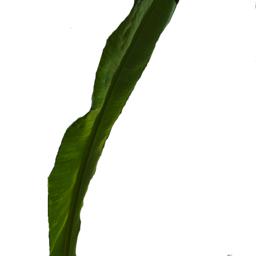
Label: BHIMKOL